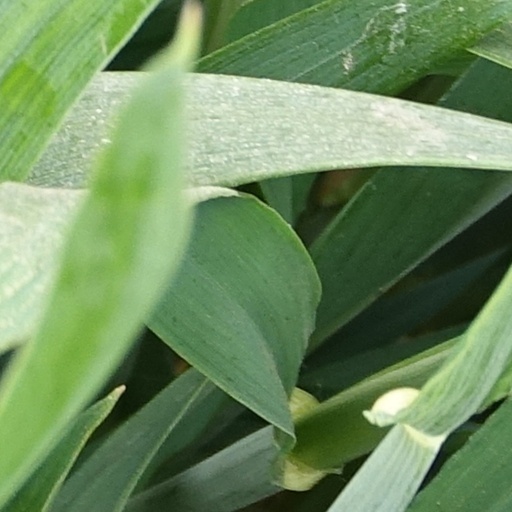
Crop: wheat